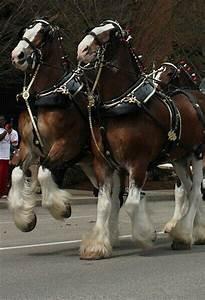
horse